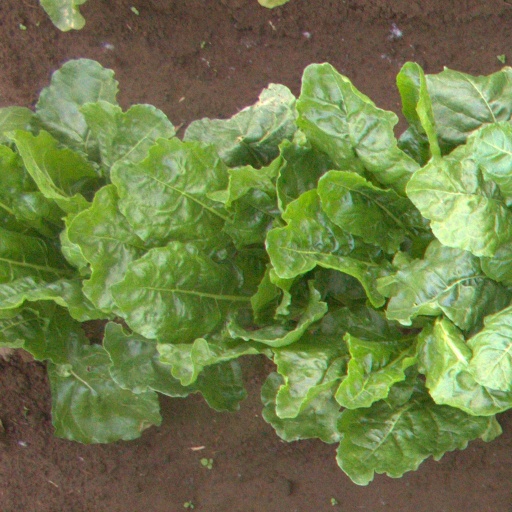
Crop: sugar beet